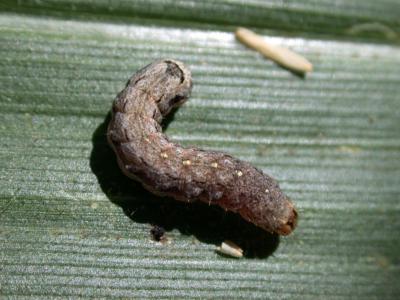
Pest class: cutworms